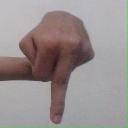
अक्षर: प